María Castro (actress)

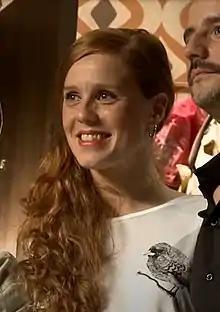
At the Teatro Maravillas in 2013

María Castro Jato (born 30 November 1981) is a Spanish actress, TV presenter, dancer and rhythmic gymnast.